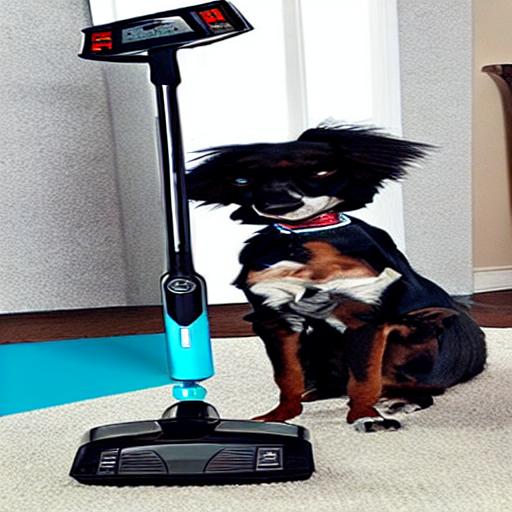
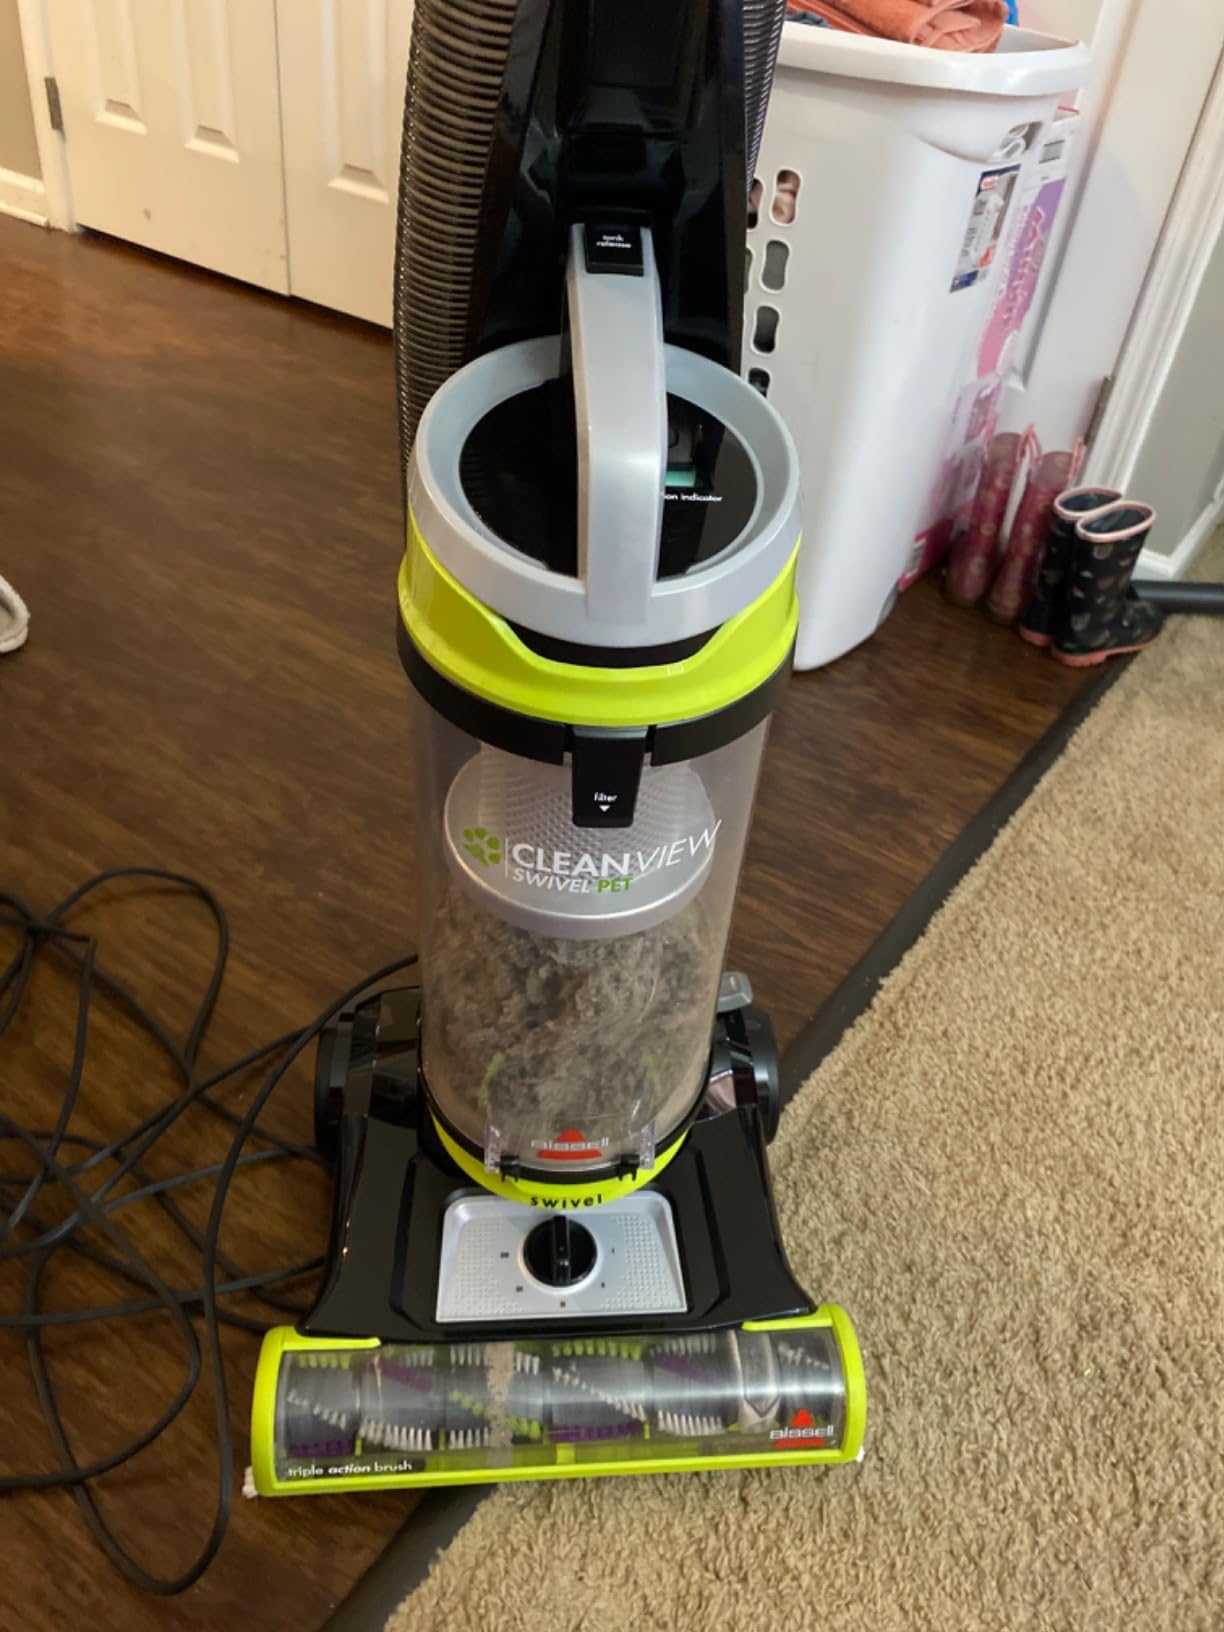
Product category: items_vacuum
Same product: no